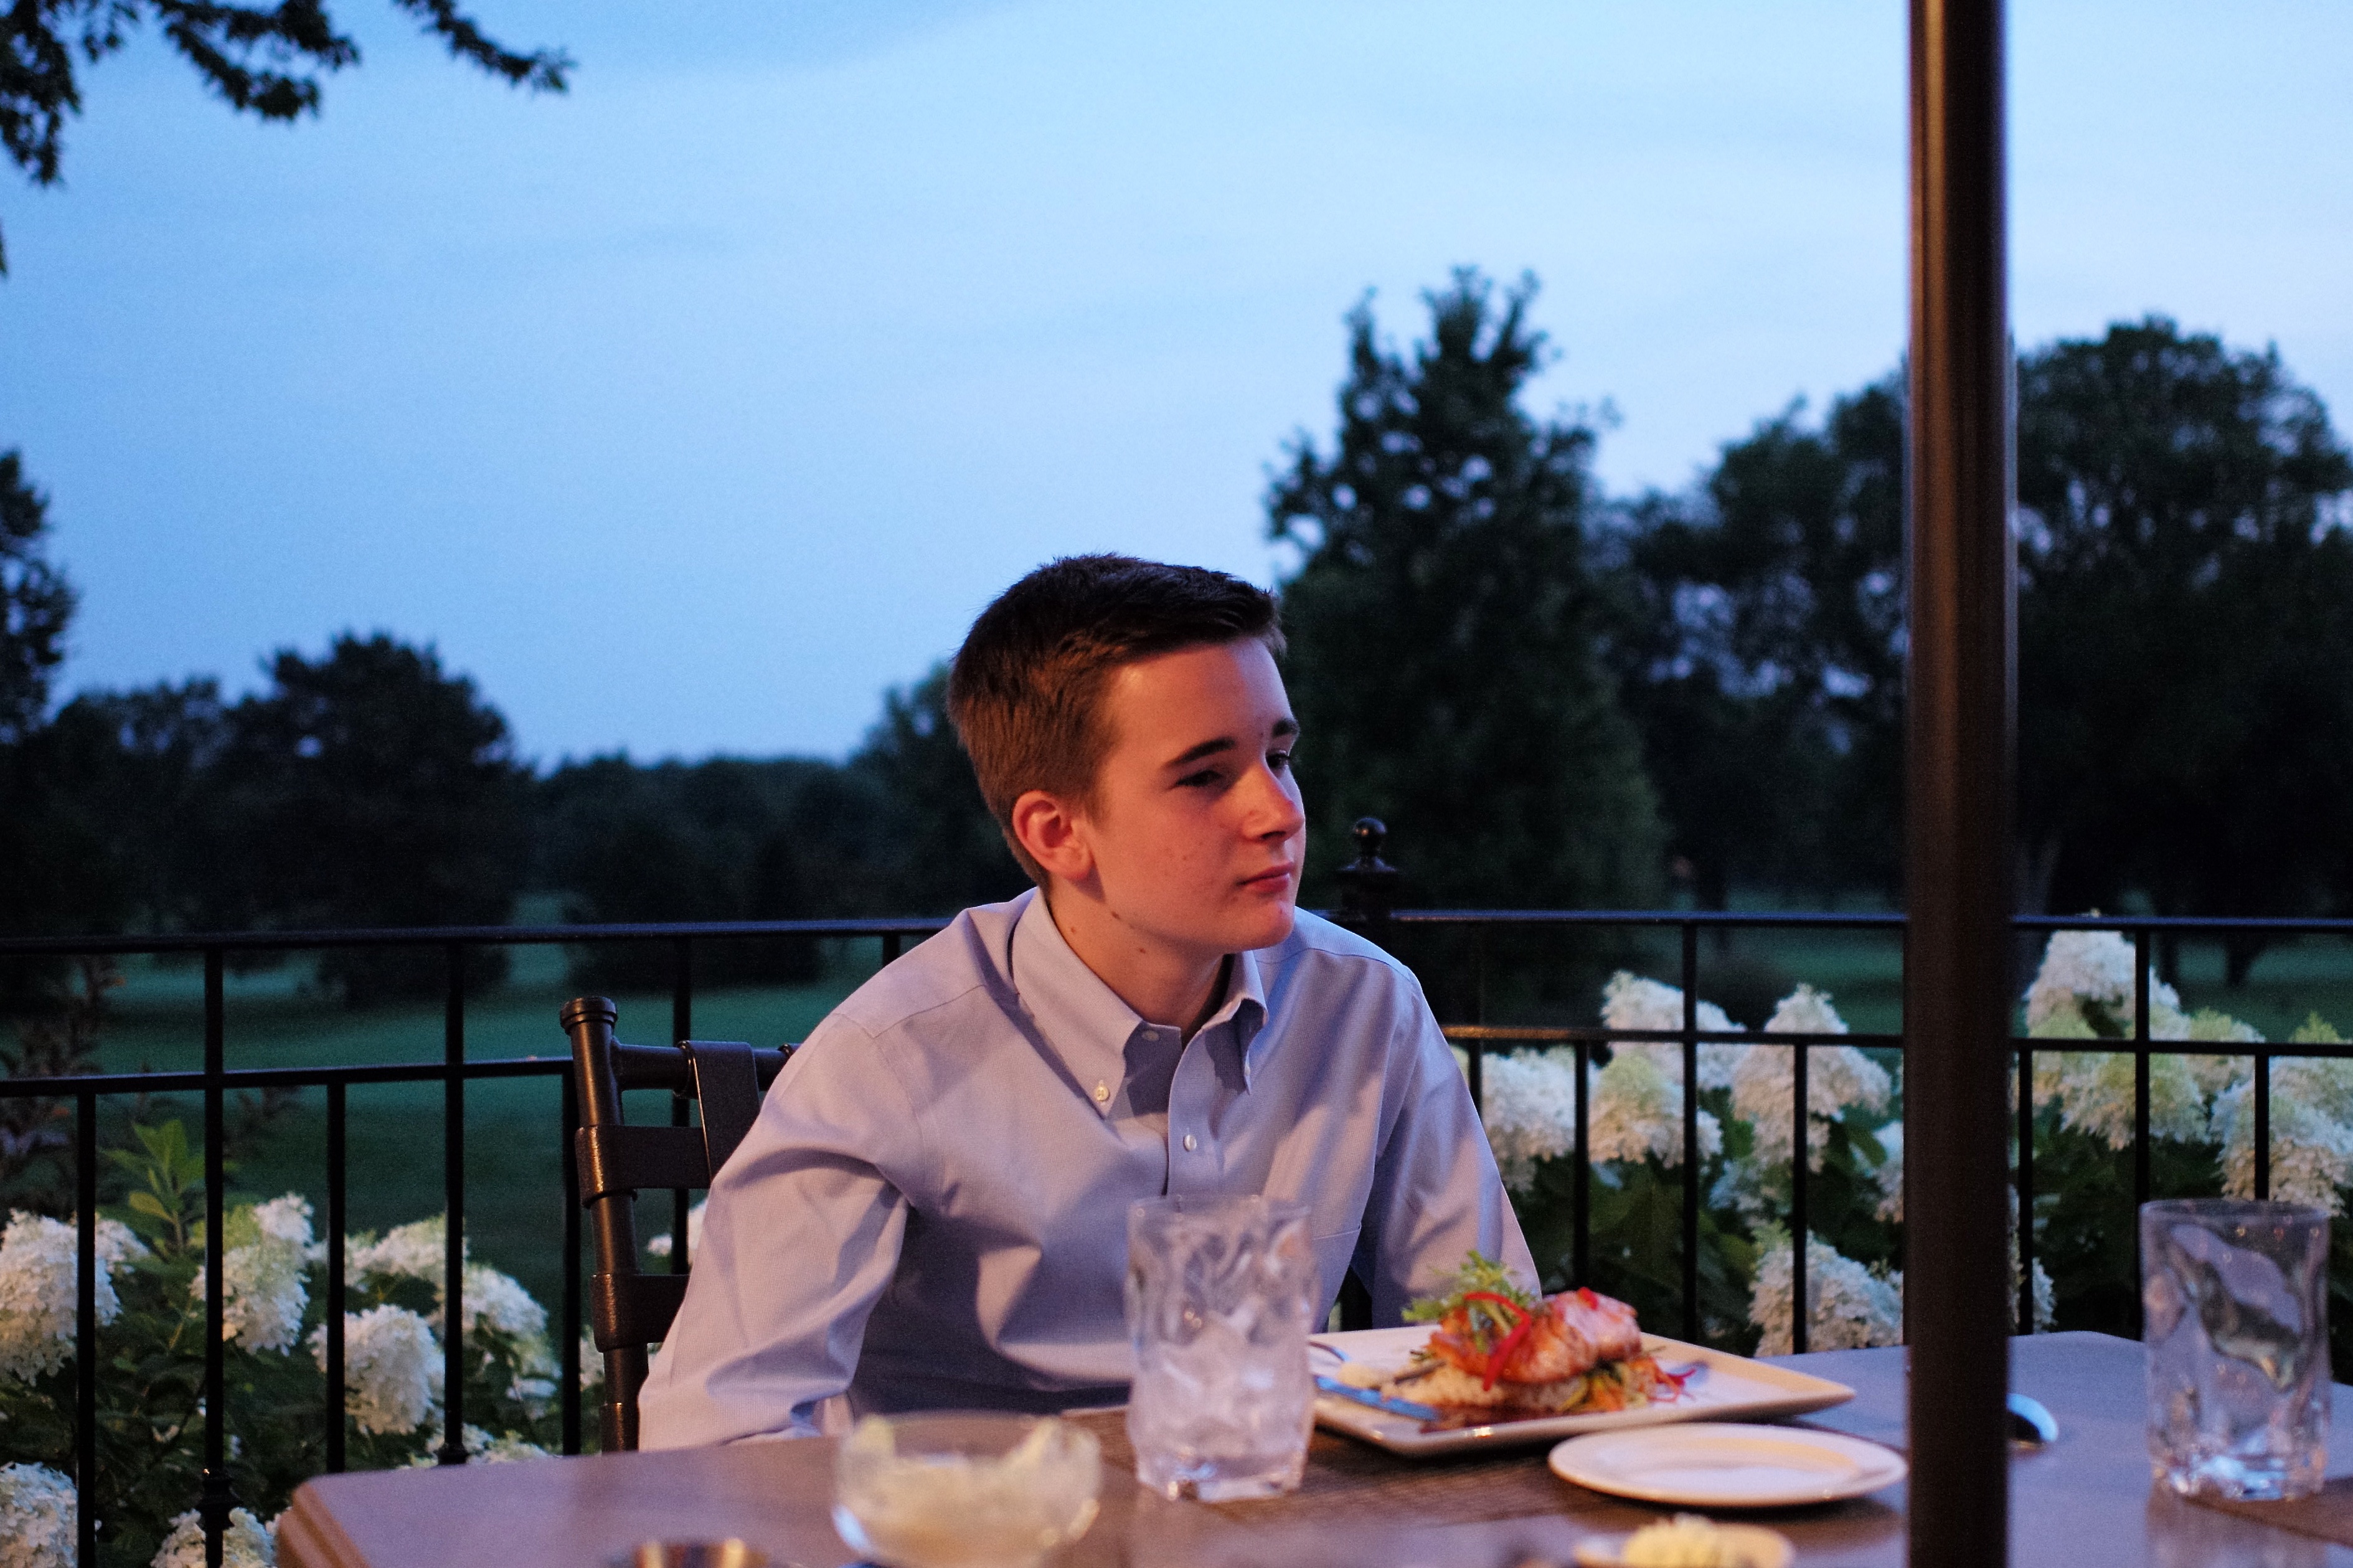
outdoor, people, country, summer, evening, portrait, meal, usa, club, m, dinner, 28, f2, leica, 240, summicron, asph